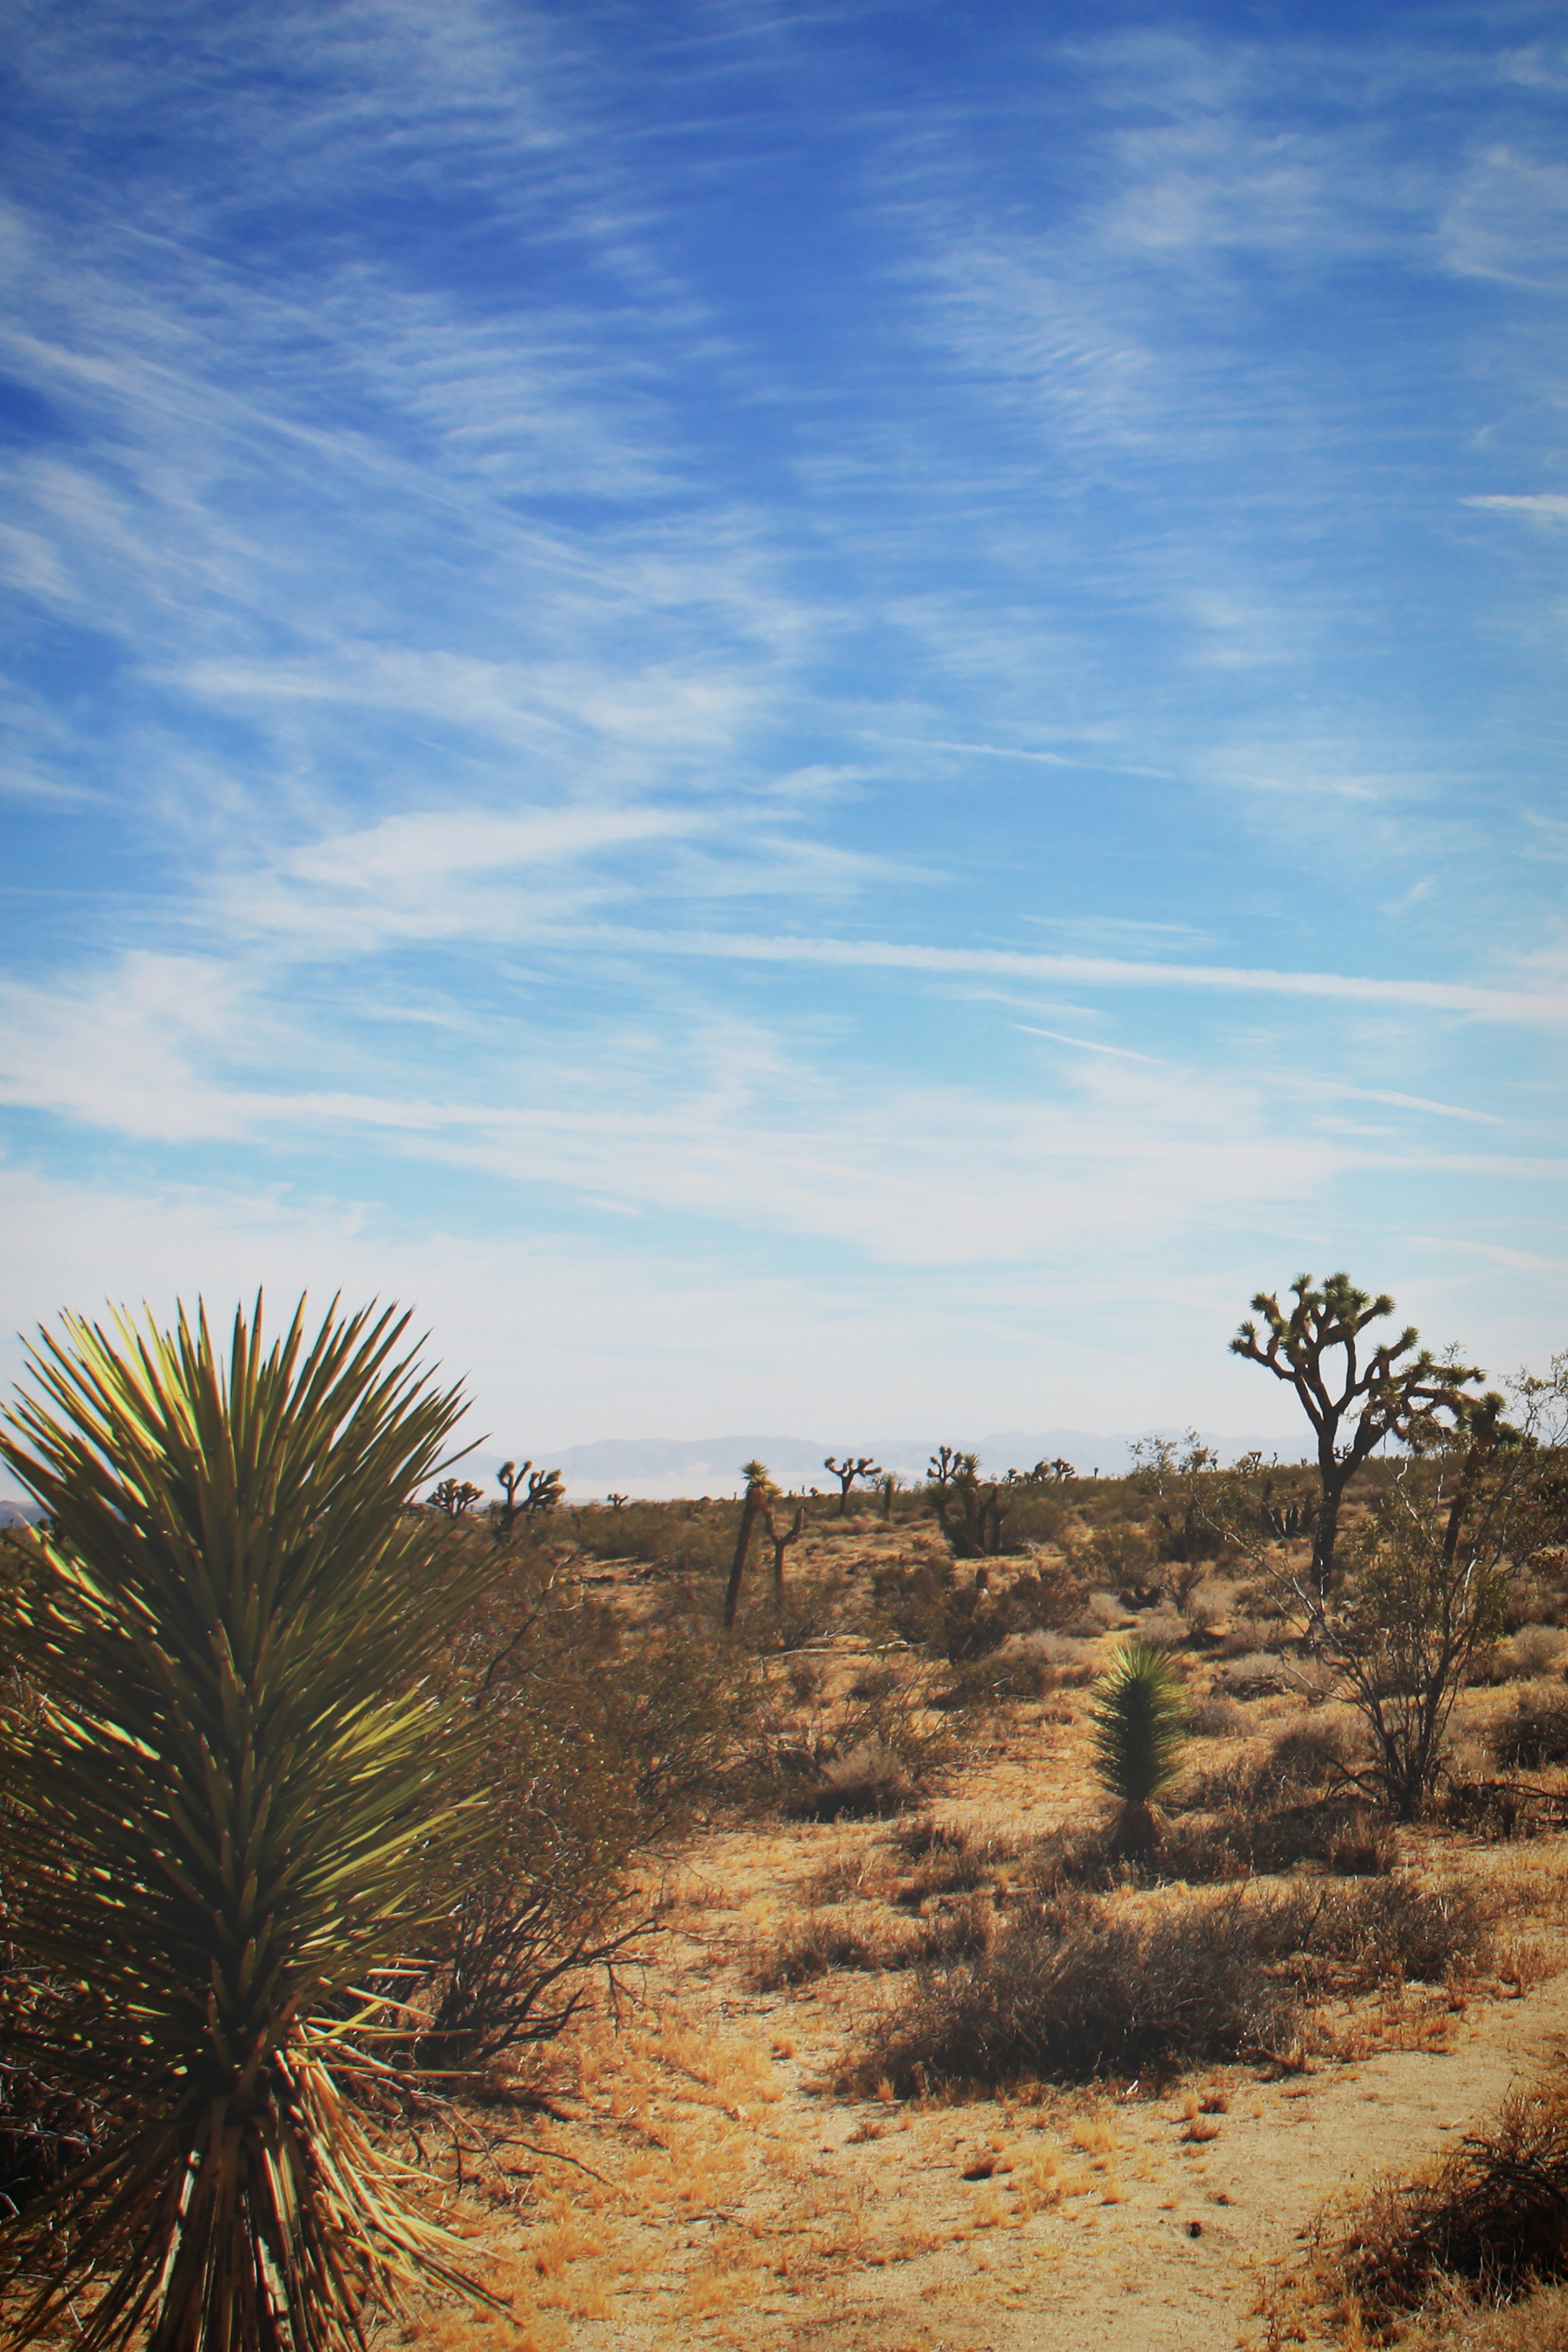
landscape, tree, nature, grass, horizon, cloud, plant, sky, field, prairie, hill, desert, dusk, savanna, habitat, ecosystem, rural area, natural environment, aeolian landform, woody plant, arecales